Golden-whiskered barbet

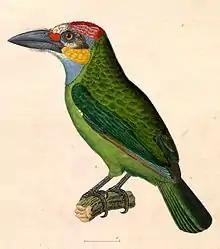

"Bucco chrysopogon" was the scientific name proposed by Coenraad Jacob Temminck in 1824 for a gold-whiskered barbet from Sumatra.